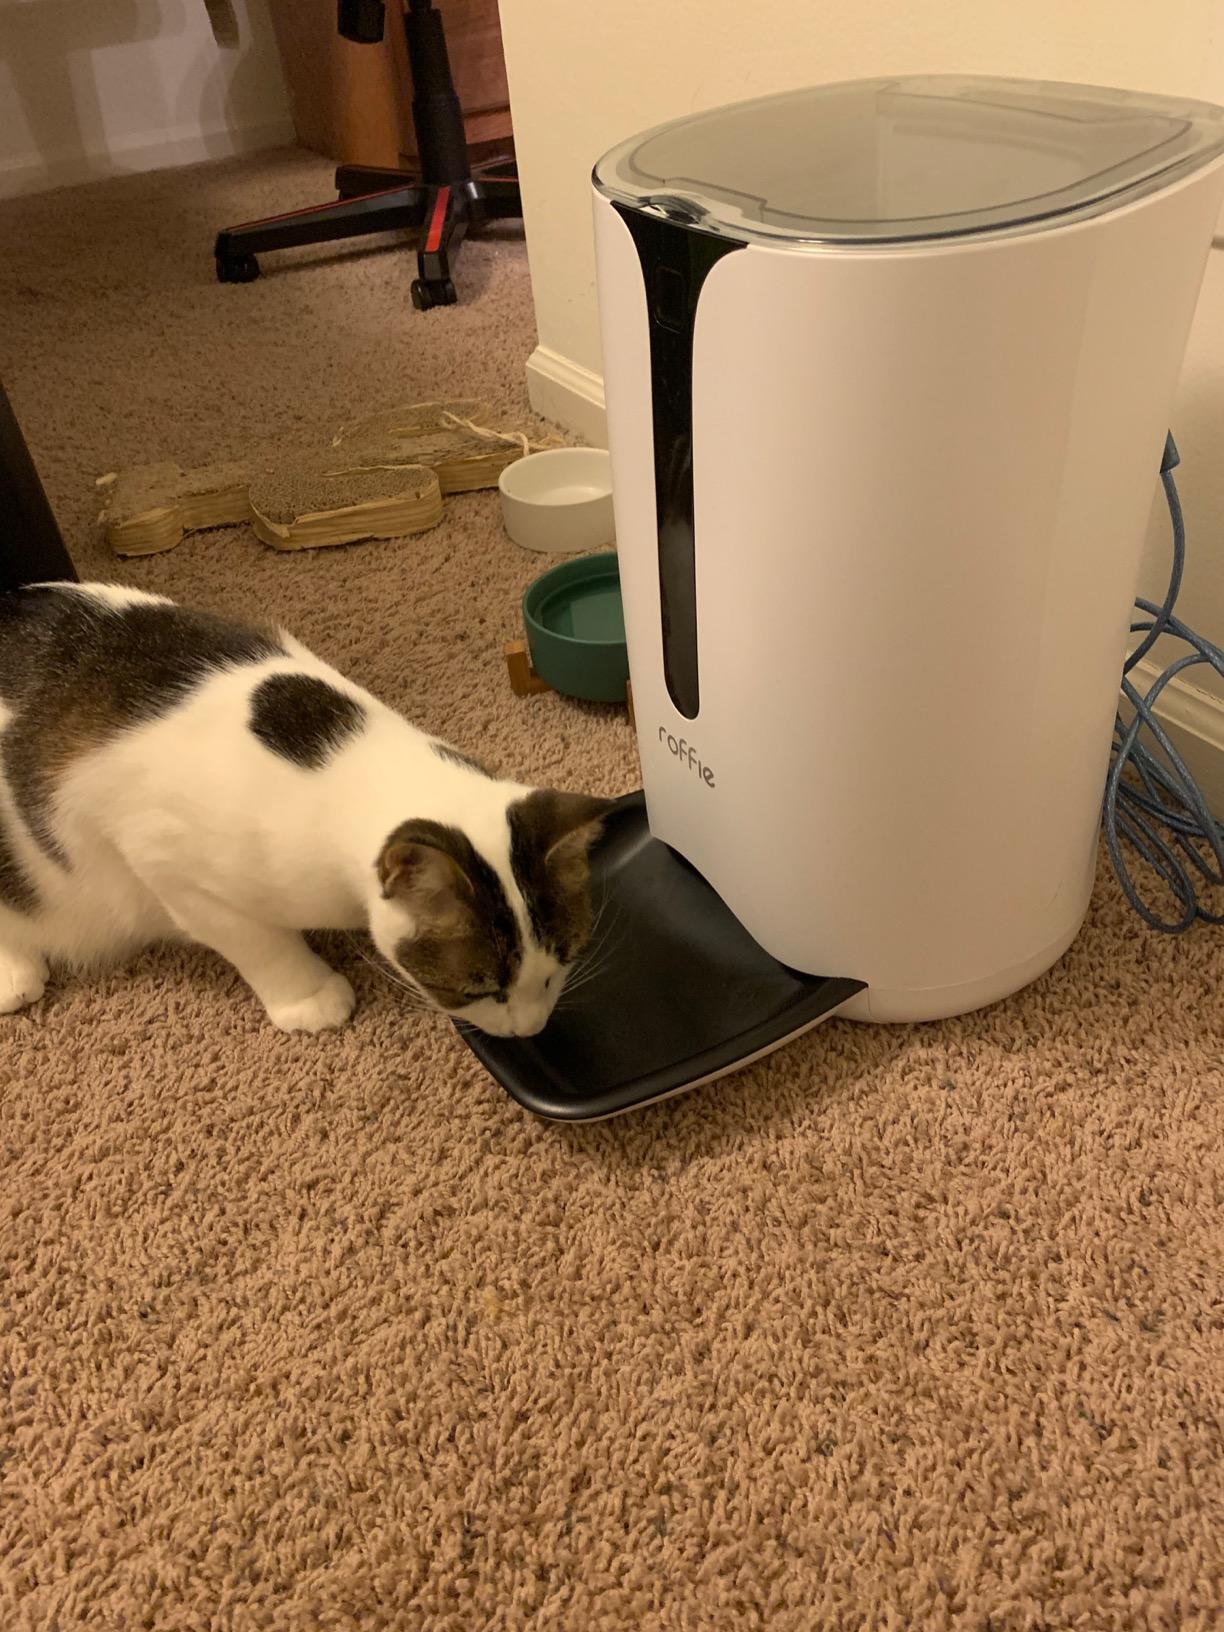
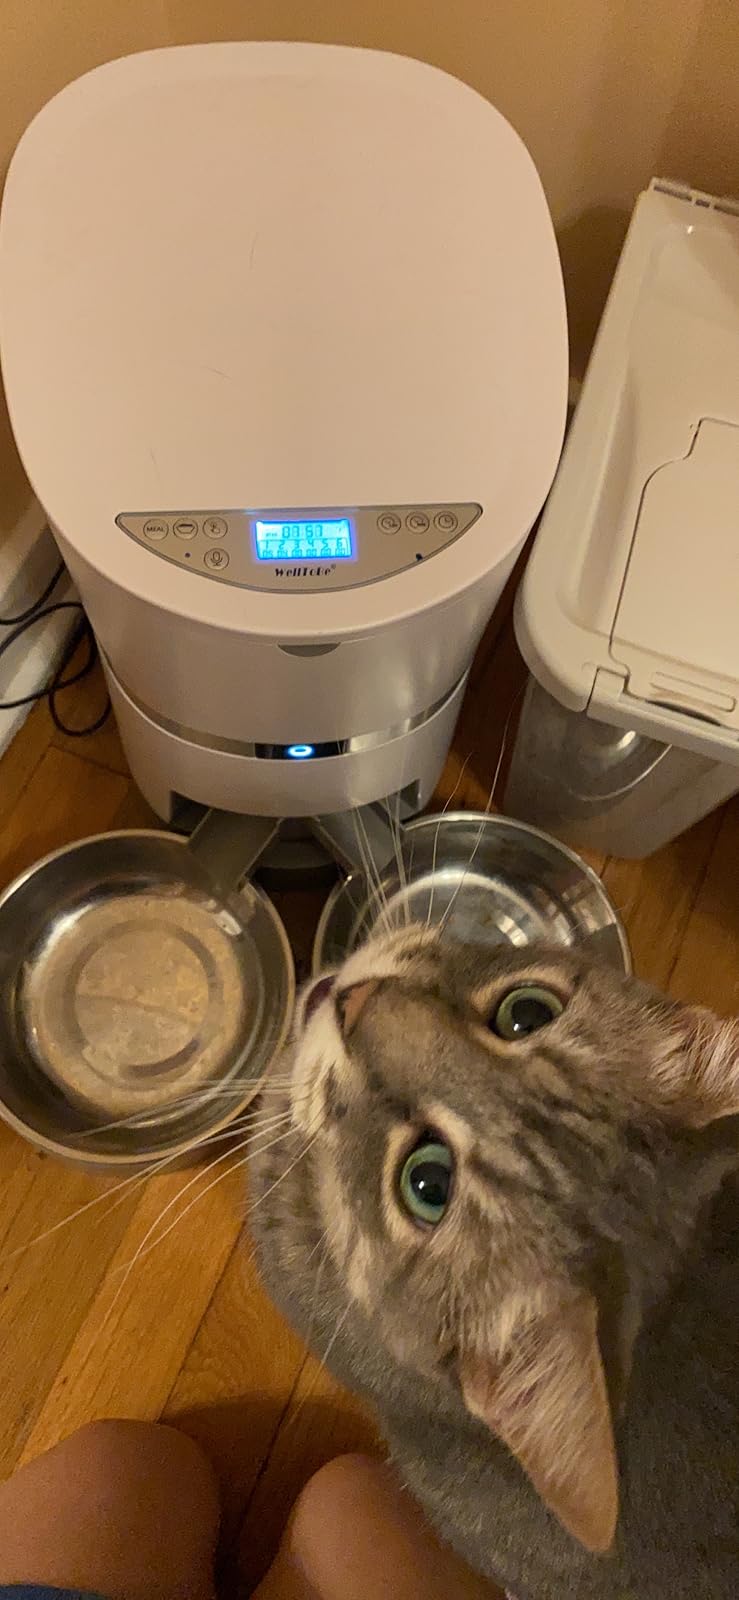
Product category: items_feeder
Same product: no